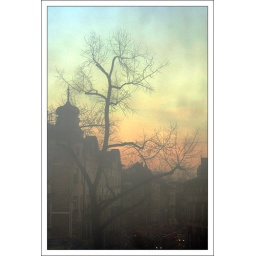
The look from the old building's dirty window in Cracow/Poland.